Jorge Meré

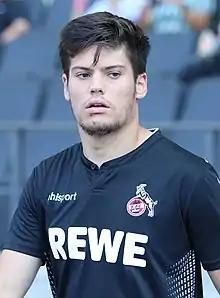
Meré playing with Köln in 2018

Jorge Meré Pérez (born 17 April 1997) is a Spanish professional footballer who plays as a centre-back.